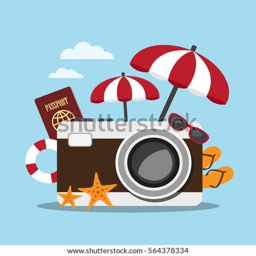
composition with a vintage camera and accessories travel .